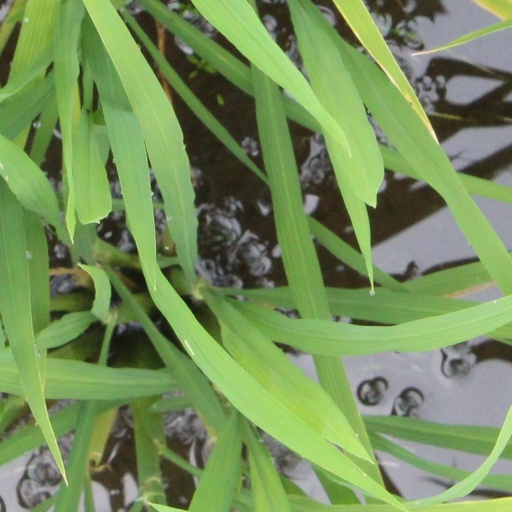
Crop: rice